Dominican University College

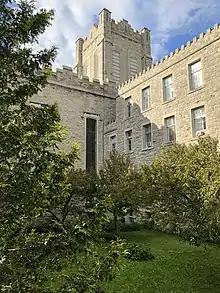
View of St-Jean-Baptiste Church from the inner garden

The journal "Science et Esprit", first established in 1948 under the name "Sciences Ecclésiastiques" by professors in the Faculty of the Society of Jesus in Montreal, specializes in philosophy and theology, and publishes articles in both English and French. The journal ceased publication in 2024 with Volume 76, number 3.